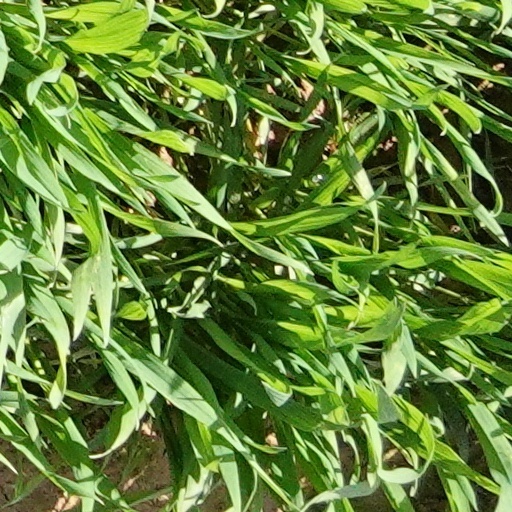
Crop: wheat